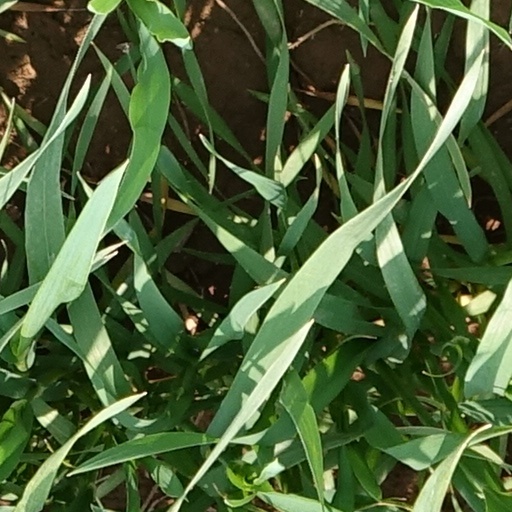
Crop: wheat